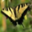
Label: butterfly